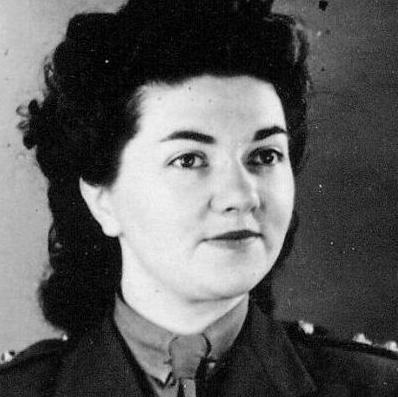
Age: 24